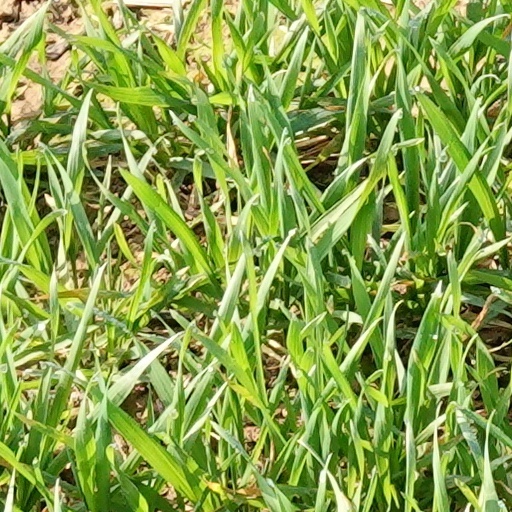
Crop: wheat